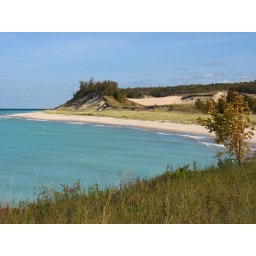
a cove viewed from Pt Betsie lighthouse near sleeping bear dunes on Lake Michigan.